German-speaking Community of Belgium

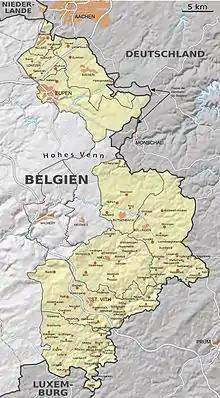
The Yellow municipalities are the German-Speaking community of Belgium, while the two grey municipalities (Malmedy and Weismes) were annexed from Germany after World War I as well, but natively speak French.

The population figures are those on 1 January 2020 (compare to a total of 73,675 on 1 January 2007). The municipalities are grouped into two cantons, namely the Canton of Eupen in the north and the Canton of Sankt Vith in the south. The wider region is included in the Arrondissement of Verviers.